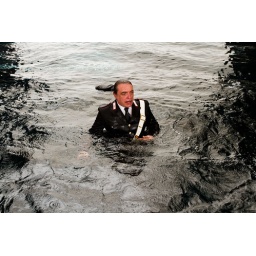
Nino Frassica as the street cop who plunges into the water in Columbia Pictures' THE TOURIST.